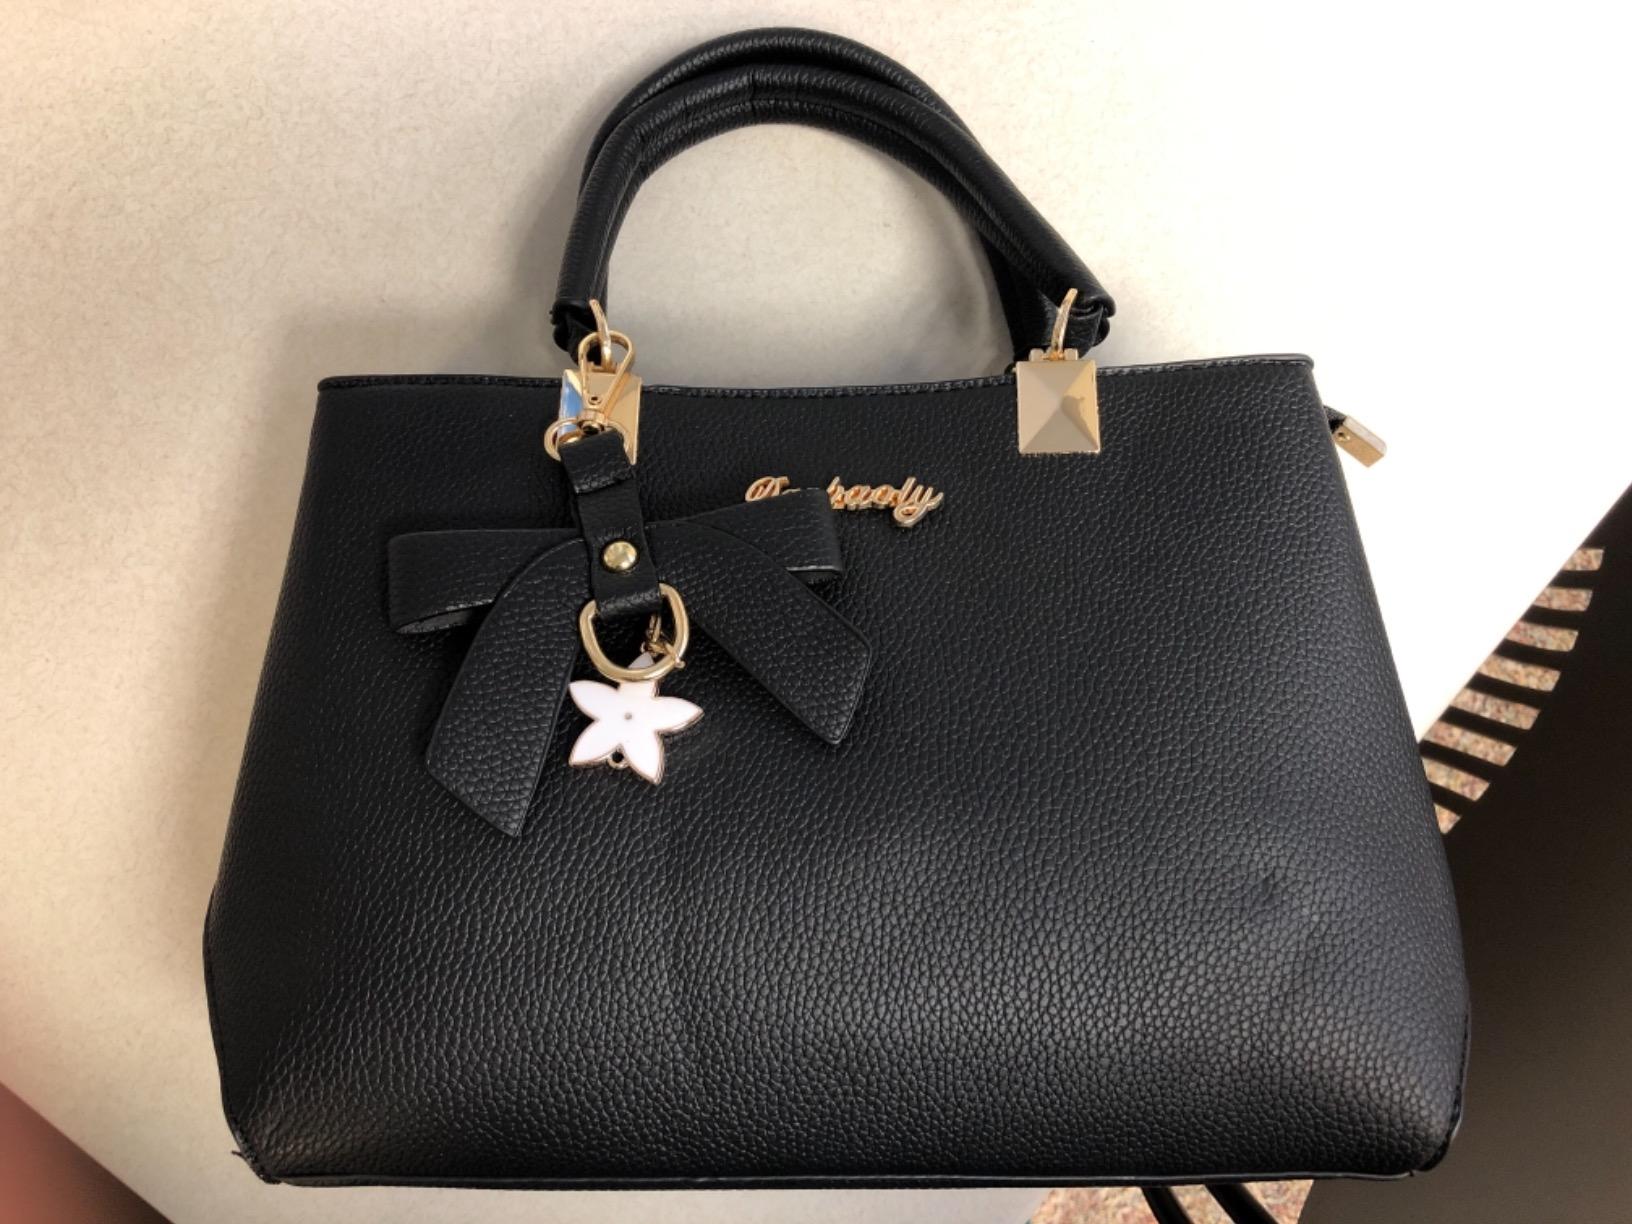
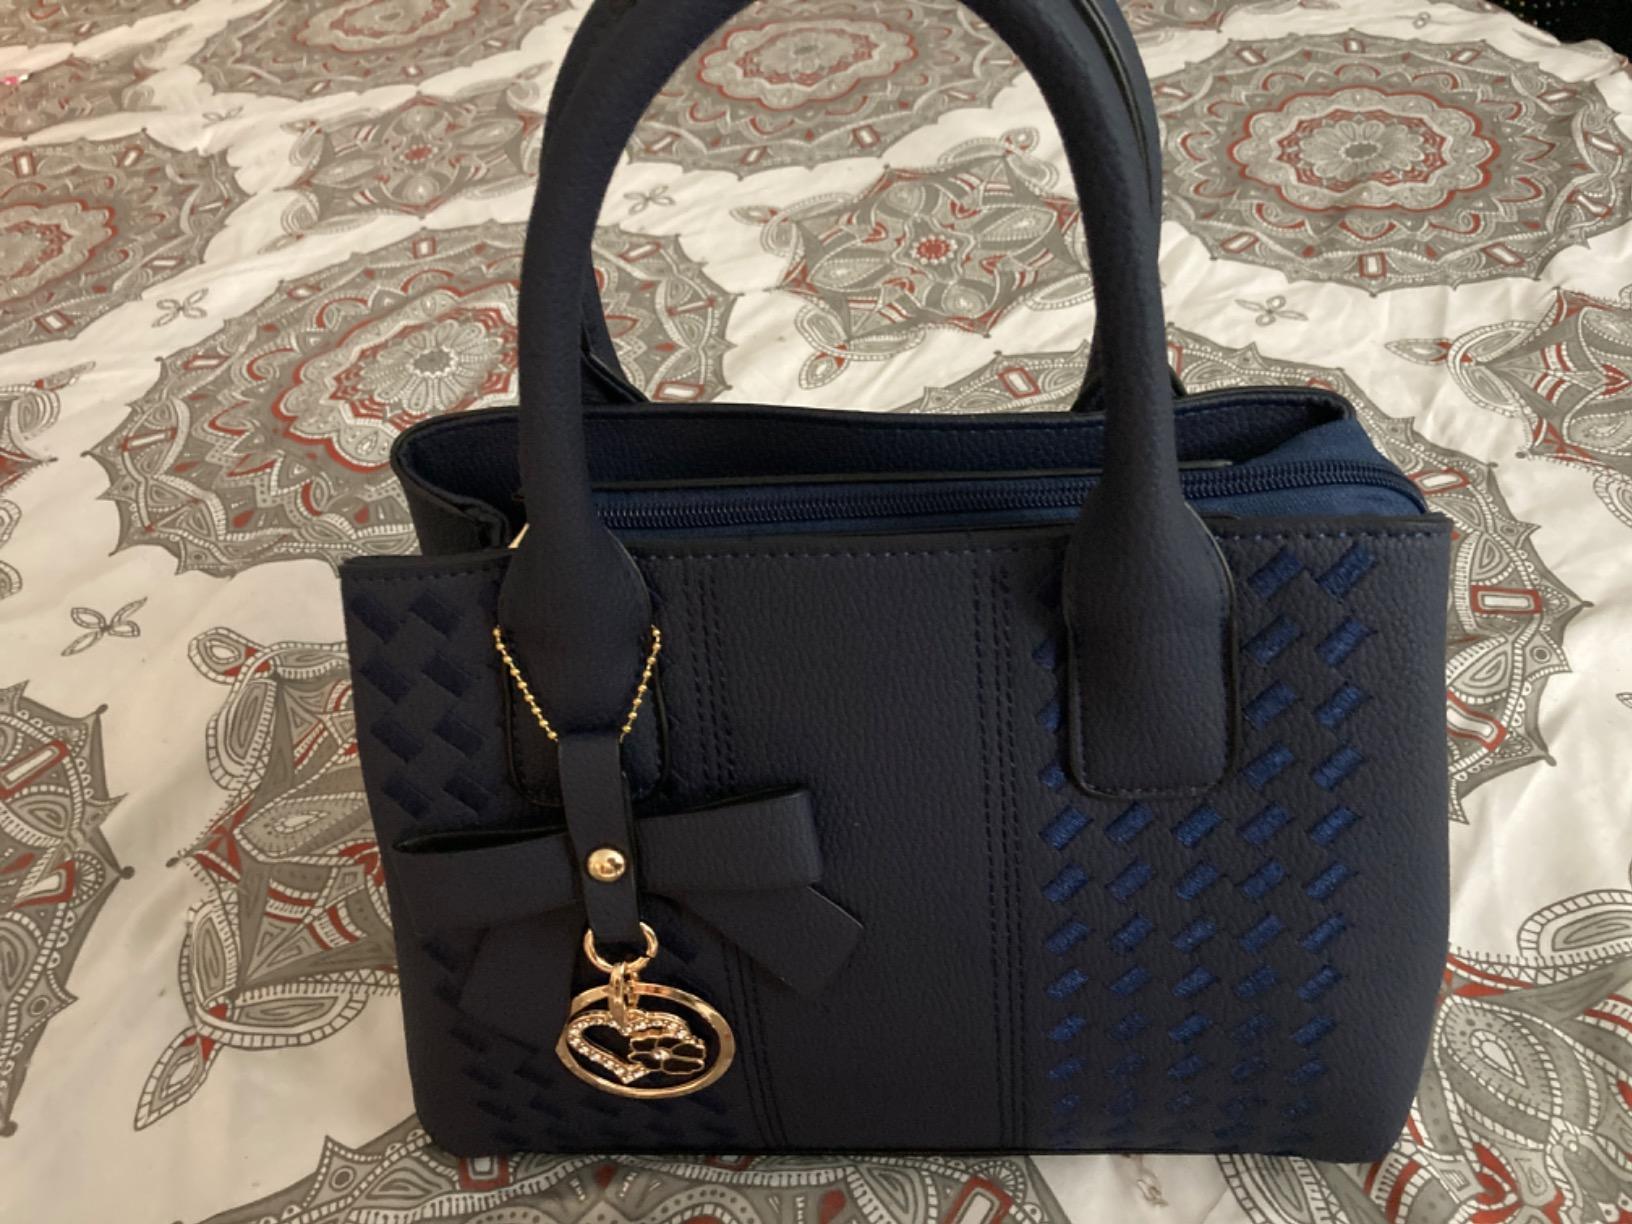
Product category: accessories_handbag
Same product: no